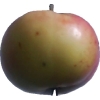
Label: Apple 11